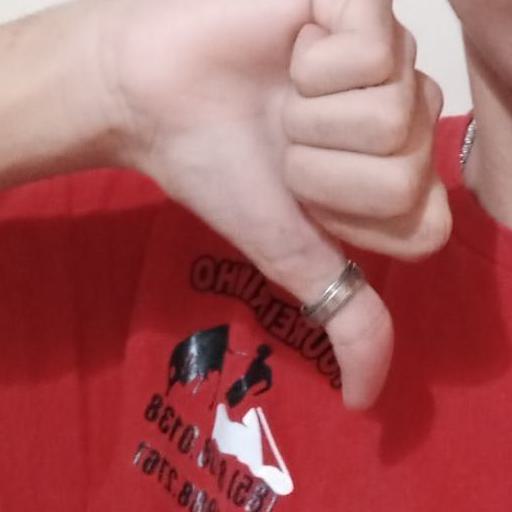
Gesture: dislike